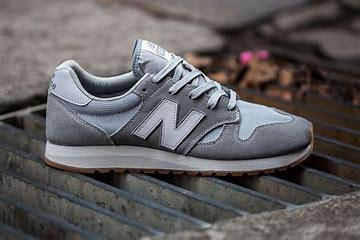
Brand: New
Model: Balance 520